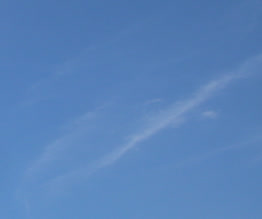
Cloud type: Cirrus